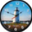
Label: clock